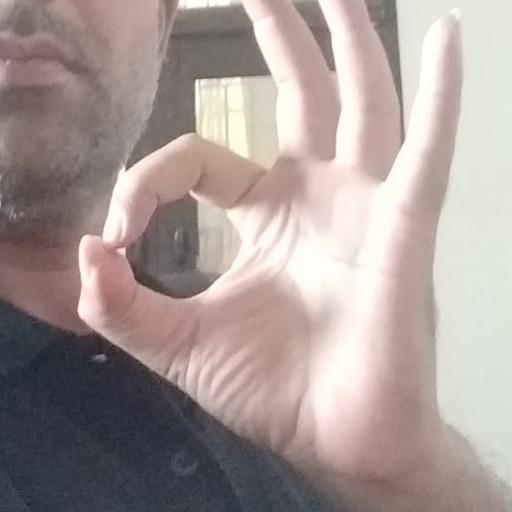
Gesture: ok